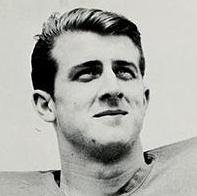
Age: 20